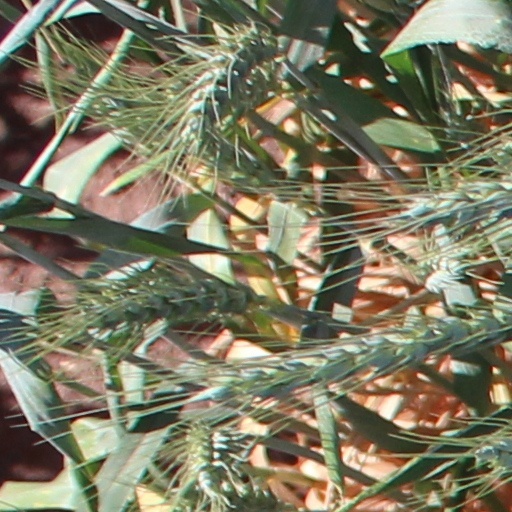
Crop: wheat